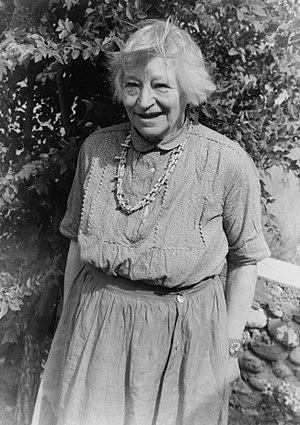
Emma Maria Frieda Johanna Freiin von Richthofen ou Frieda von Richthofen, née à Metz le 11 août 1879 et morte à Taos, le 11 août 1956, est une intellectuelle allemande, traductrice et écrivain, épouse du romancier britannique D. H. Lawrence.
Metz [mɛs] est une commune française située dans le département de la Moselle, en Lorraine. Préfecture de département, elle fait partie, depuis le 1ᵉʳ janvier 2016, de la région administrative Grand Est, dont elle accueille les assemblées plénières. Metz et ses alentours, qui faisaient partie des Trois-Évêchés de 1552 à 1790, se trouvaient enclavés entre la Lorraine ducale et le duché de Bar jusqu'en 1766. Par ailleurs, la ville a été de 1974 à 2015 le chef-lieu de la région de Lorraine.